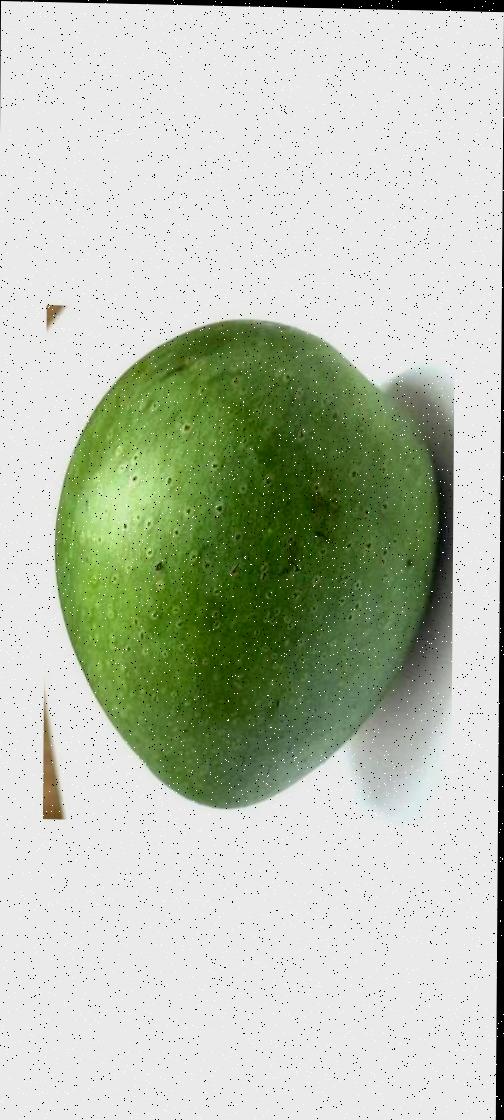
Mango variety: Ashshina Zhinuk